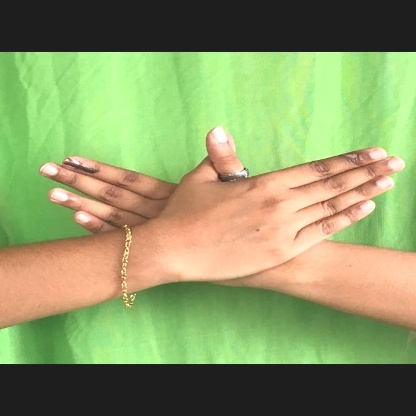
Mudra: Garuda